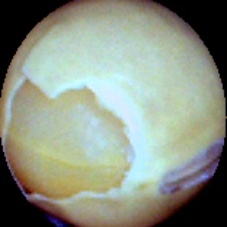
Label: Skin-damaged